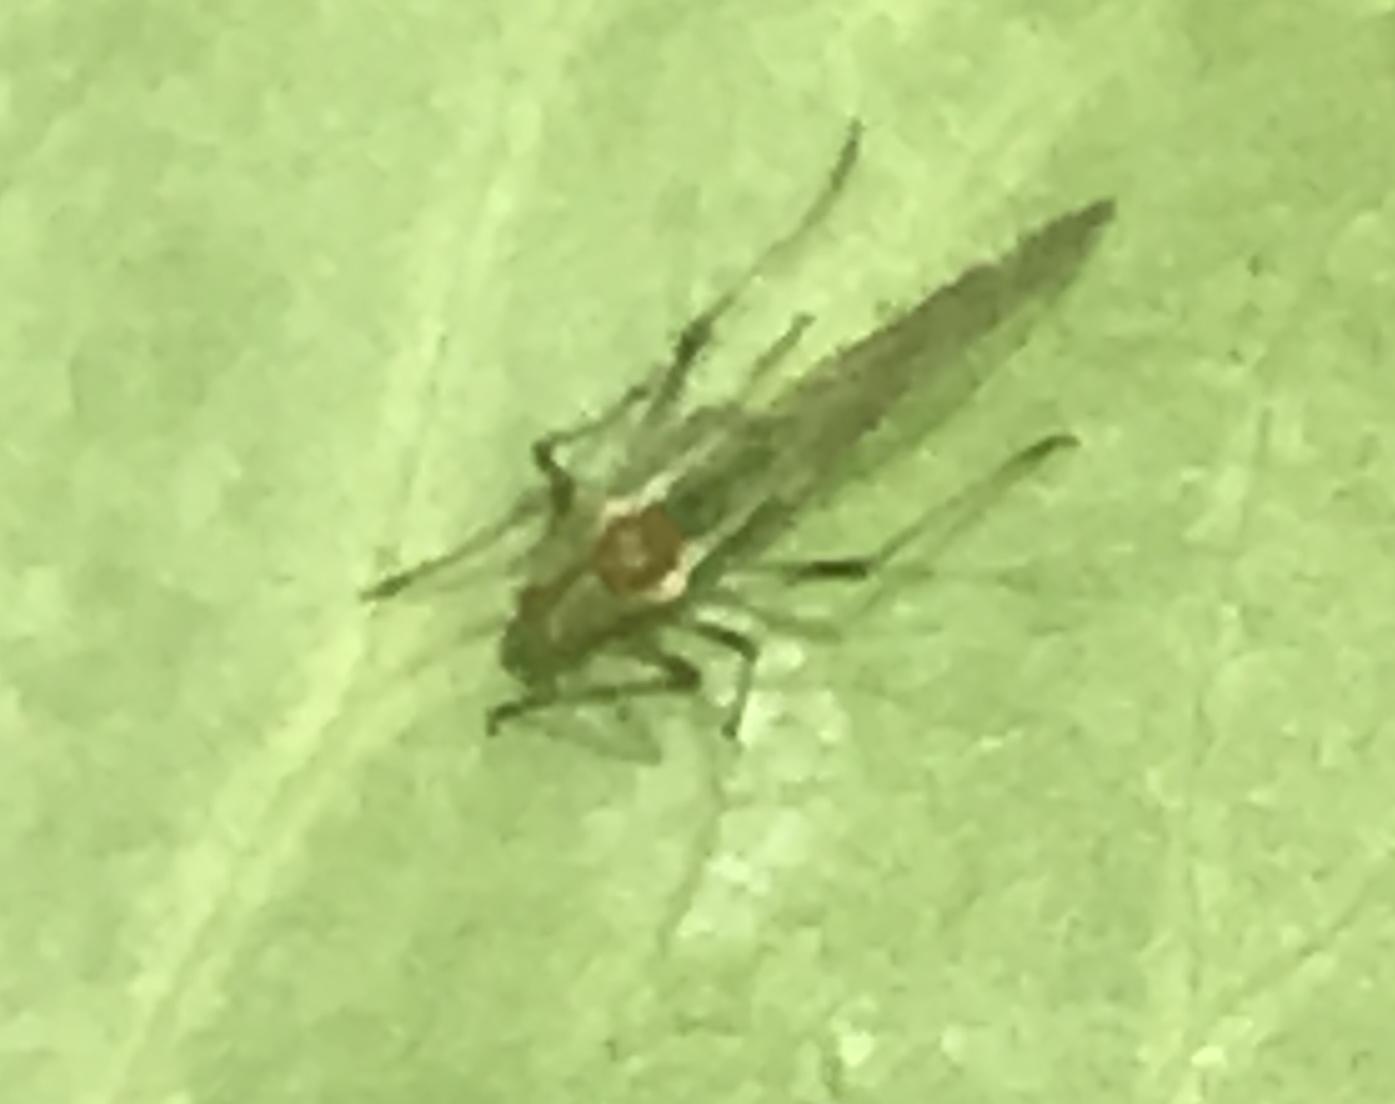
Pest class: pea_aphid